Cappadocian Greeks

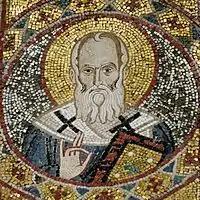
Gregory of Nazianzus (- AD)

In the Middle Ages Cappadocia had hundreds of settlements and Byzantine rock-cut churches were carved out of the volcanic formations of eastern Cappadocia and decorated with painted icons, Greek writing and decorations. Over 700 of these Churches have been discovered and date from the period between the 6th century to the 13th century, many of these monasteries and churches continued to be used until the population exchange between Greece and Turkey 1920s. The Greek inhabitants of these districts of Cappadocia were called Troglodytes. In the 10th century Leo the Deacon recorded a journey to Cappadocia by Nikephoros Phokas, in his writings he mentions that its inhabitants were called Troglodytes, as they “went underground in holes, clefts and labyrinths, as it were in dens and burrows”. The Byzantines re-established control of Cappadocia between the 7th and 11th centuries, during this period churches were carved into cliffs and rock faces in the Göreme and Soğanlı region. In the Middle Ages the Cappadocian Greeks would bury their religious figures in and around monasteries. In recent years mummified bodies have been found in abandoned Greek monasteries of Cappadocia, and many, including bodies of mummified babies, are on display in the Nigde Archaeological Museum. A well-preserved mummified corpse of a young Christian woman is popular with tourists; the blonde haired mummy is believed to be a nun and dates from the Byzantine era, from the 6th to the 11th century. It was discovered in a sixth-century Greek chapel in the Ihlara Valley of Cappadocia. During the tenth century the Byzantine Empire had pushed east into formerly Arab-ruled lands, including most of Armenia, and had resettled thousands of Armenians into various regions of Cappadocia. This population shift intensified ethnic tensions between the Cappadocian Greeks and the Armenian newcomers in Cappadocia, and left Armenia largely devoid of native defenders.